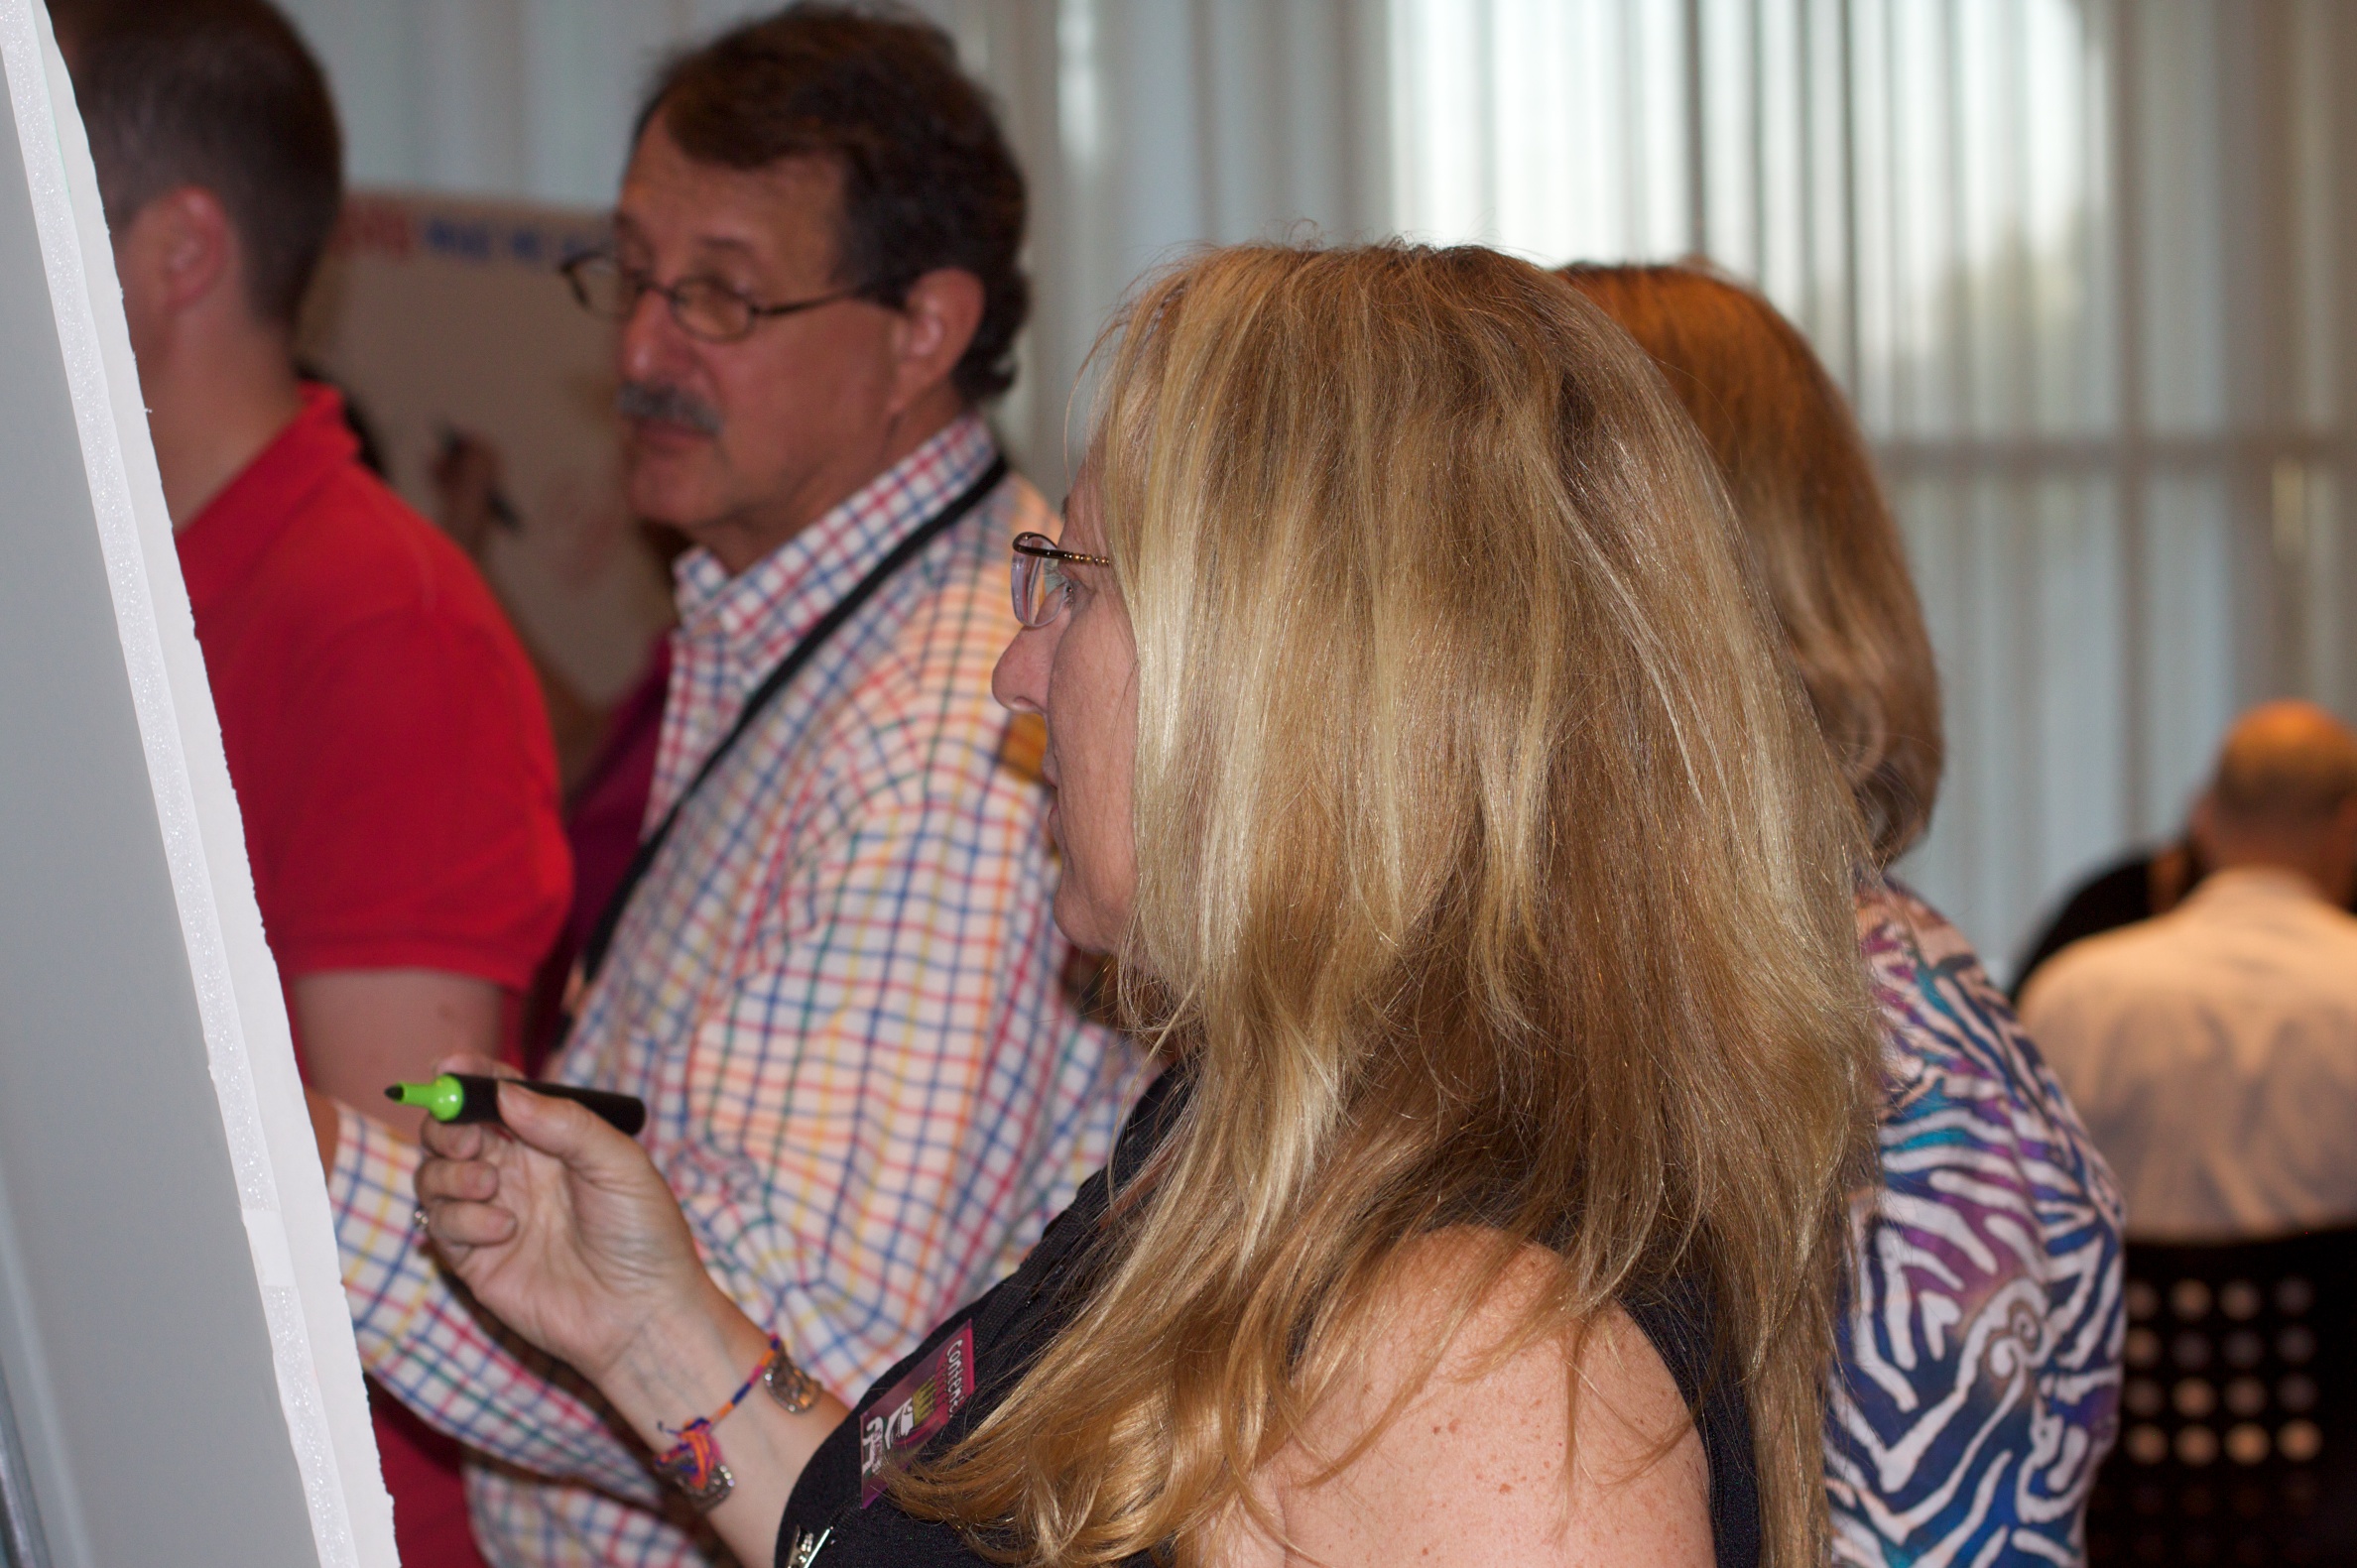
person, ifvp2010, interaction